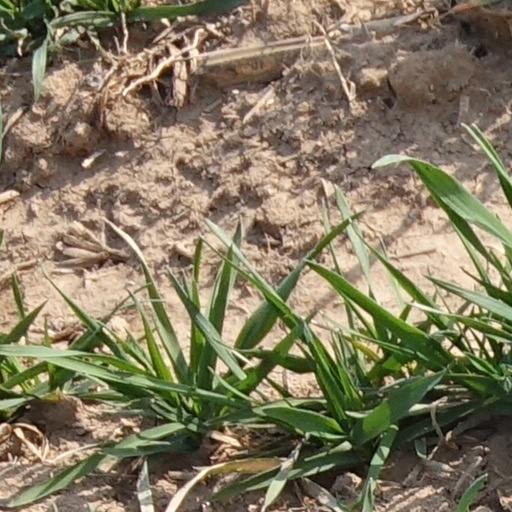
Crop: wheat